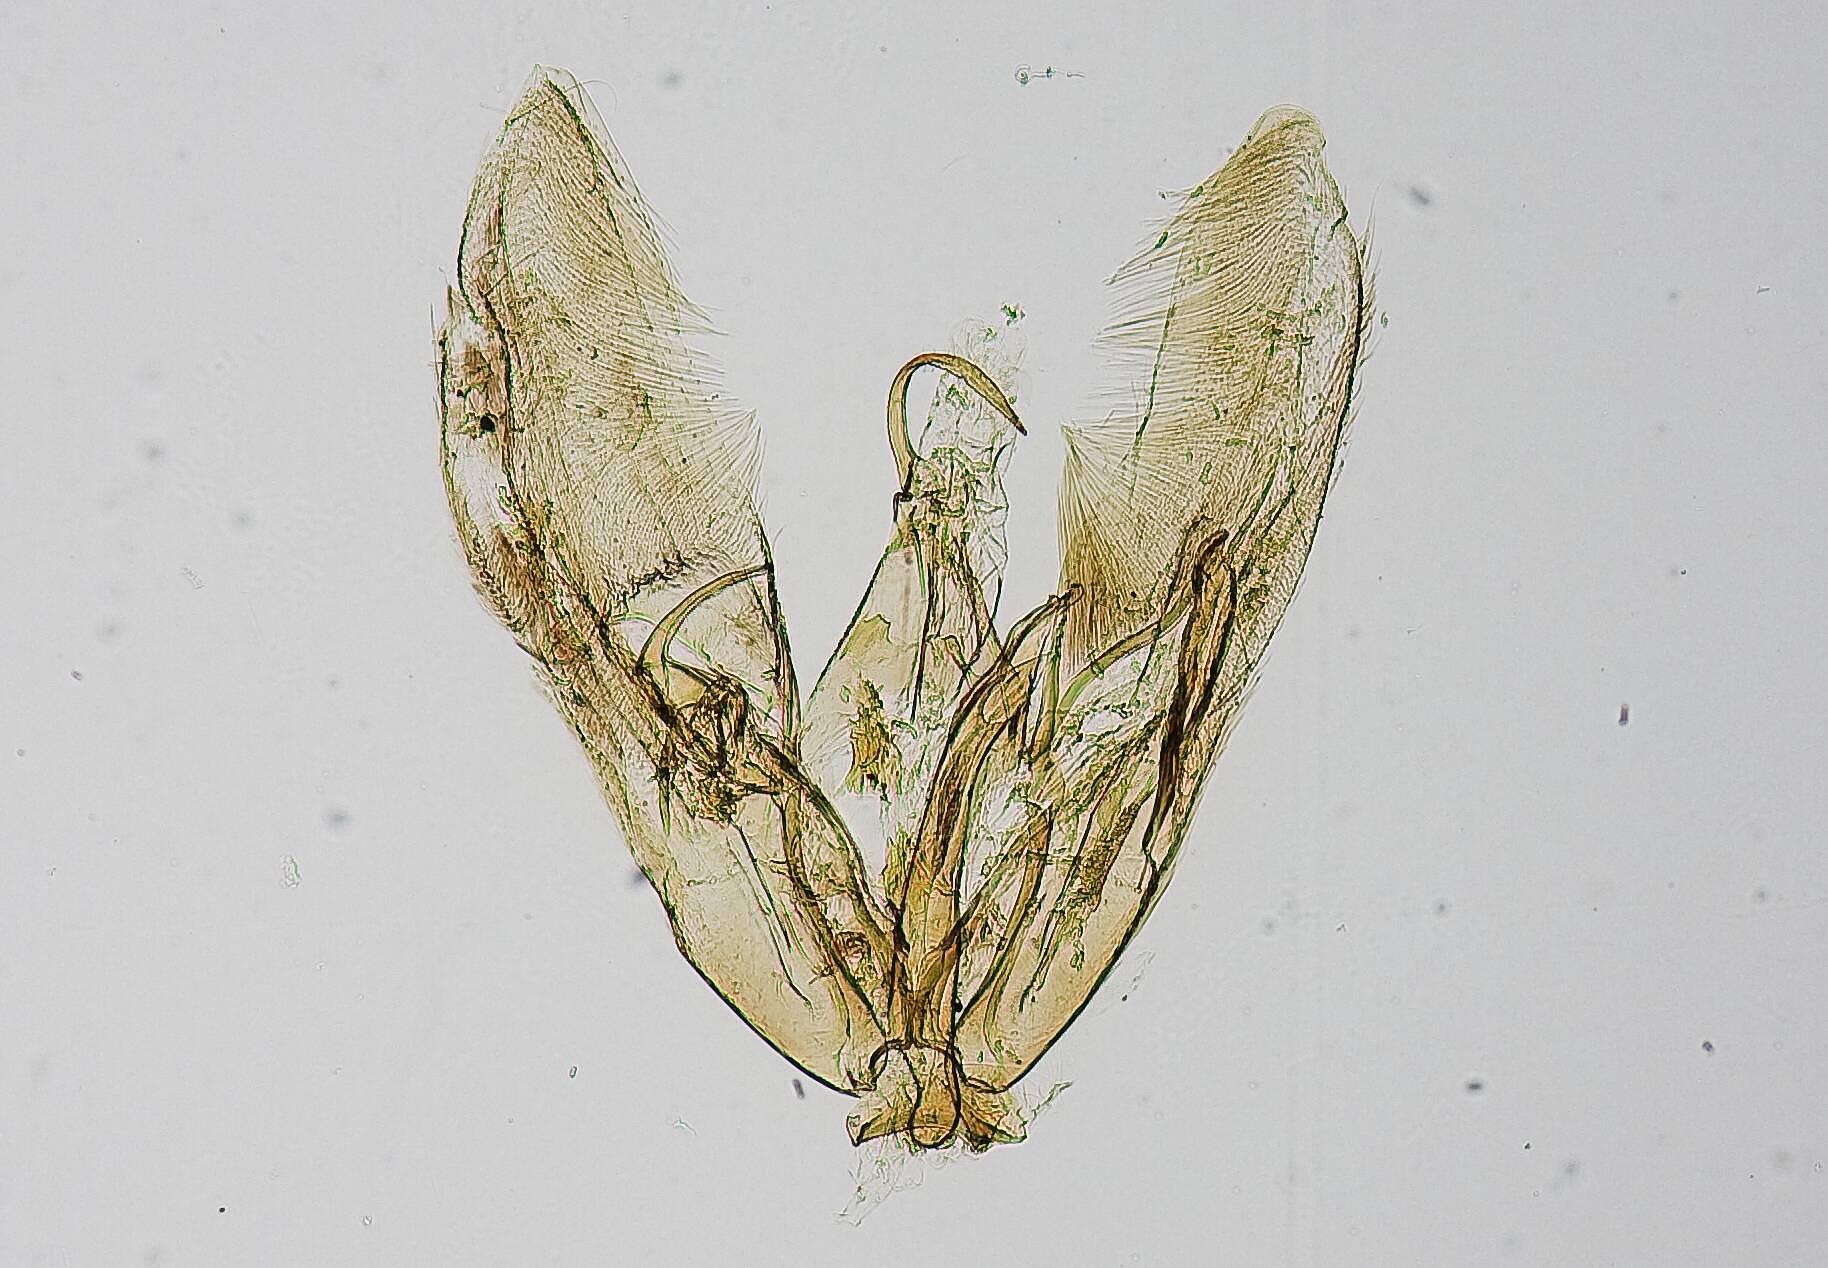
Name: Oidaematophorus medius
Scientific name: Oidaematophorus medius Barnes & Lindsey, 1921
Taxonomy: Animalia, Arthropoda, Insecta, Lepidoptera, Pterophoridae
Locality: San Benito; Texas, Texas, United States